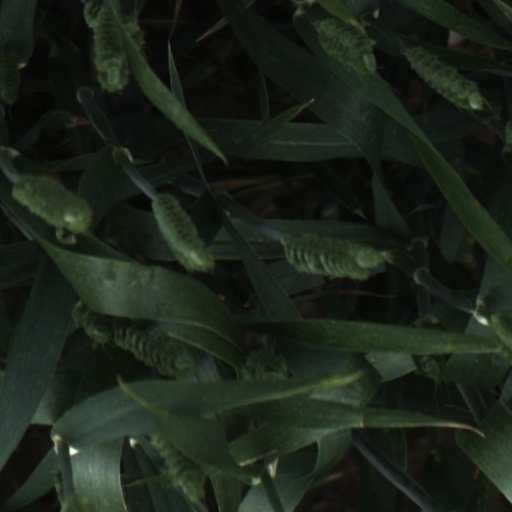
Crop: wheat